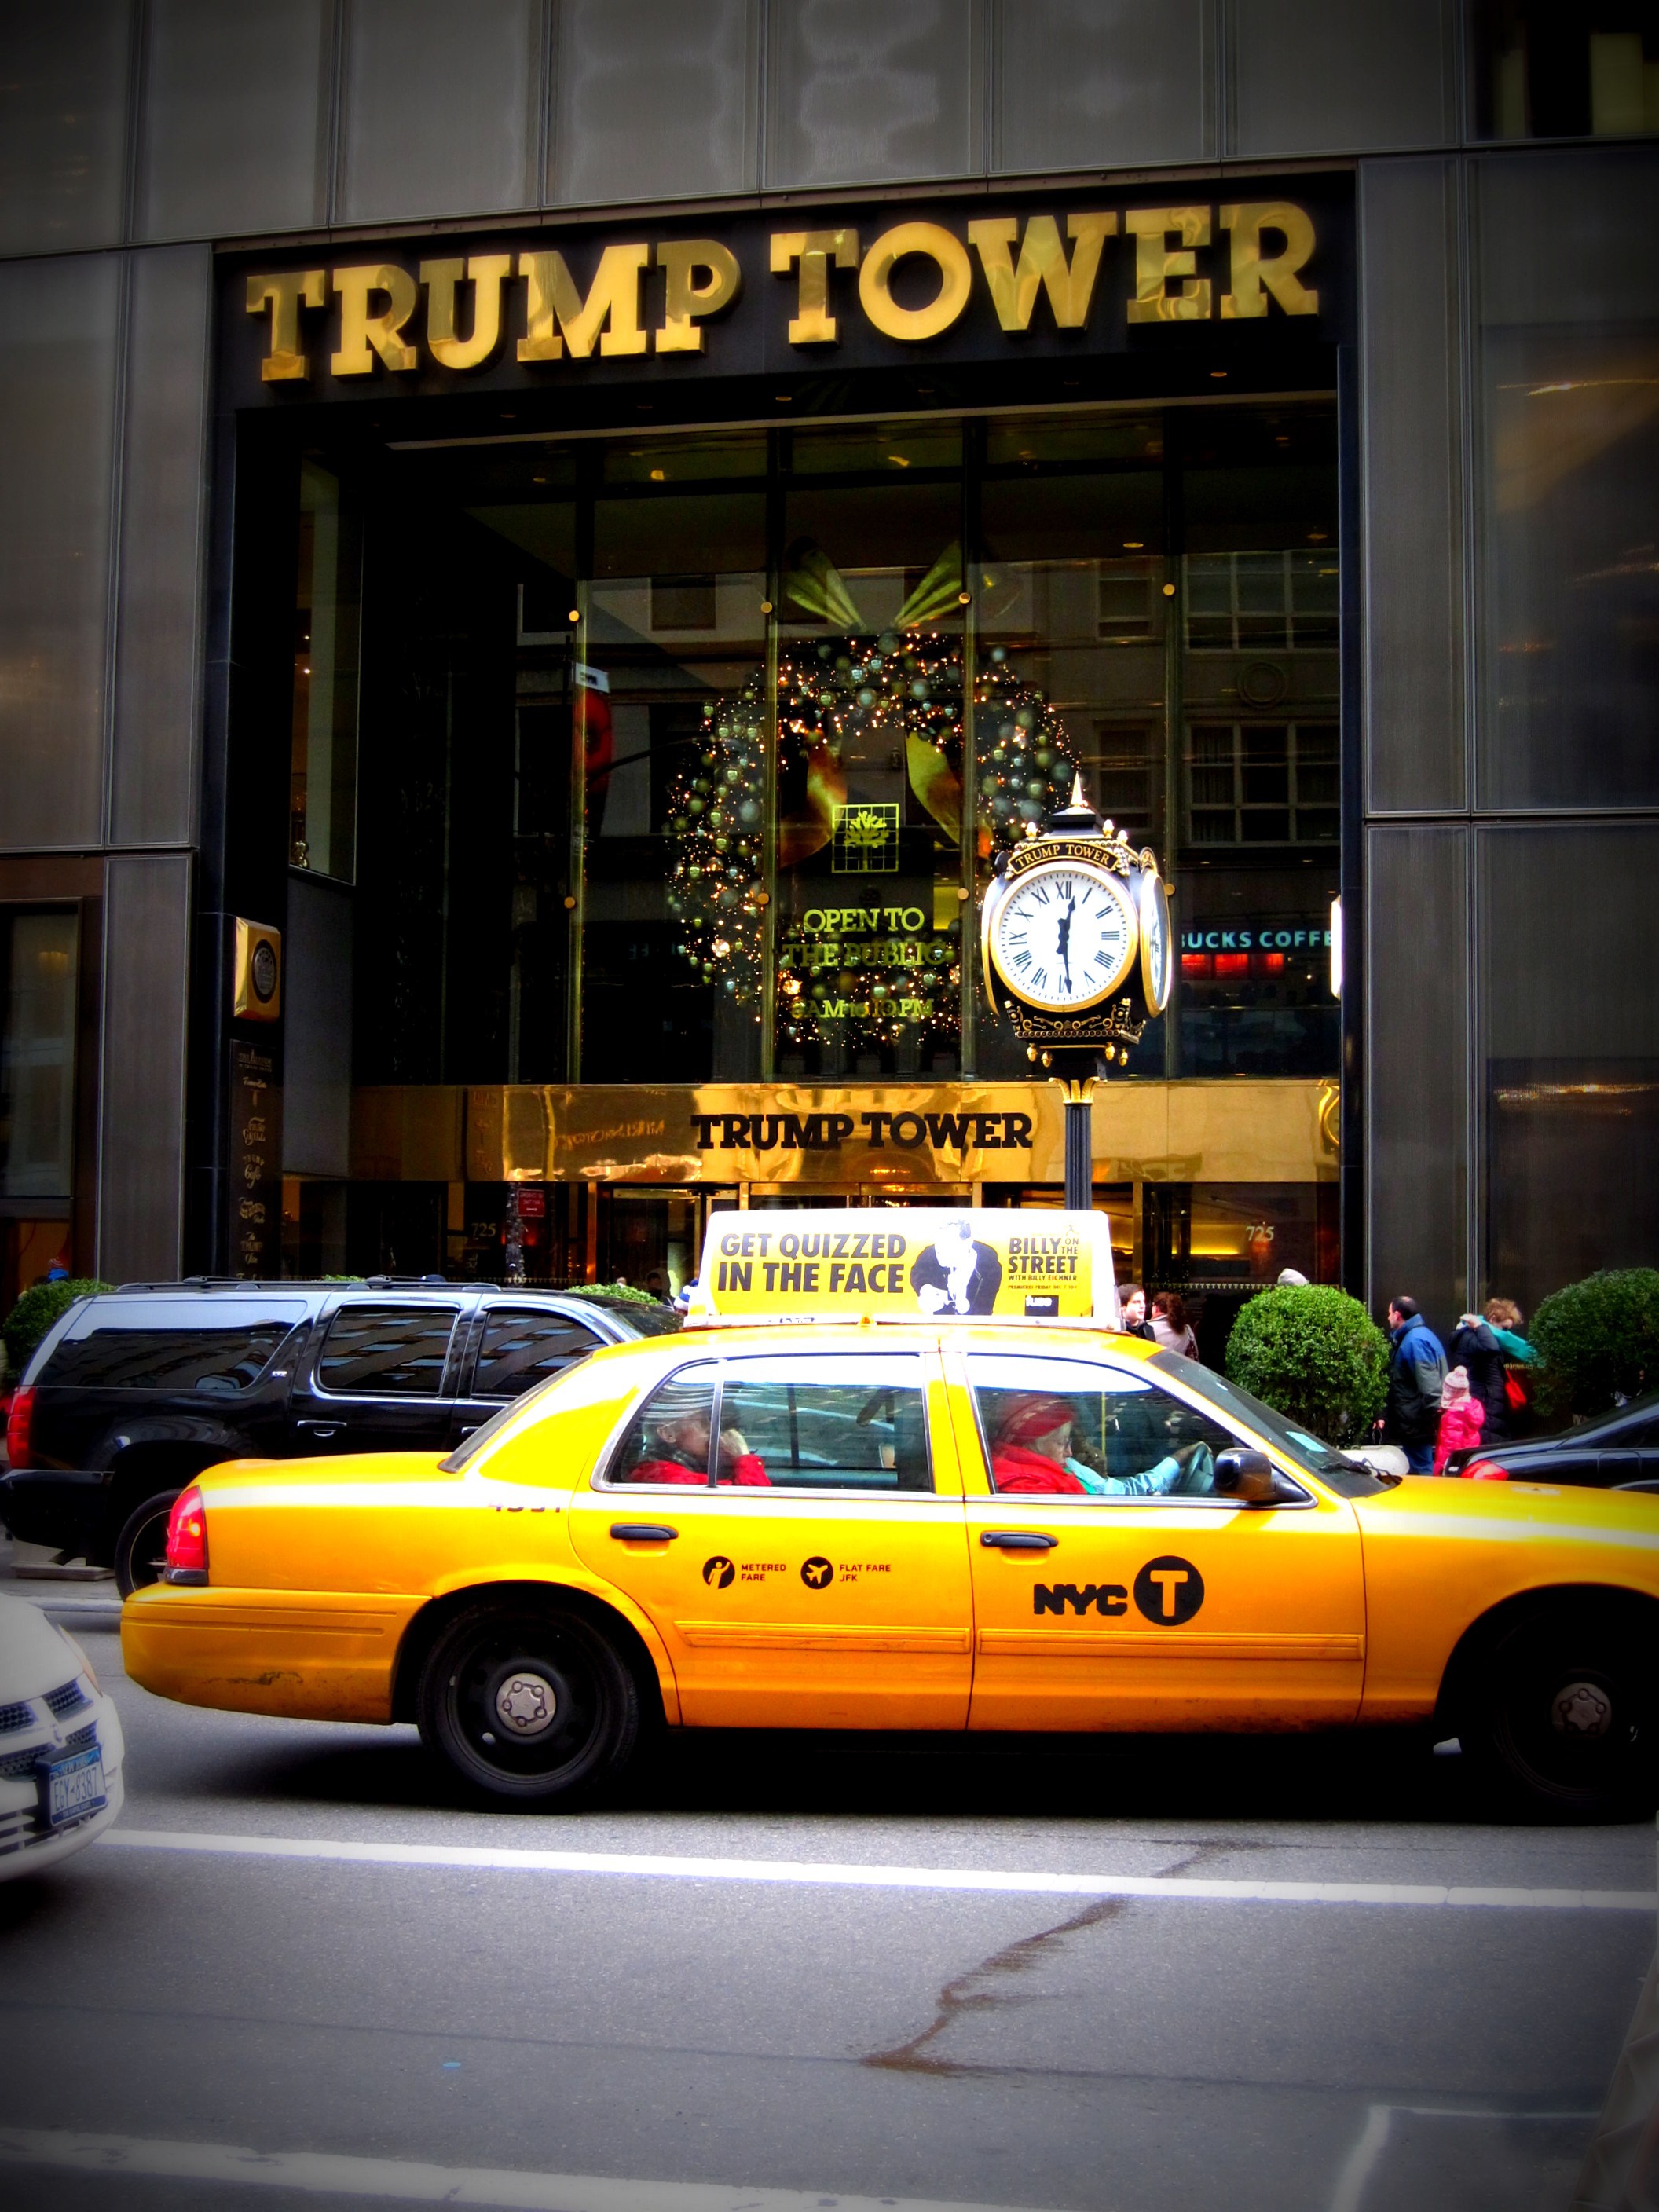
road, car, building, city, new york, manhattan, taxi, vehicle, nyc, yellow, land vehicle, trump tower, automobile make, taxi cab